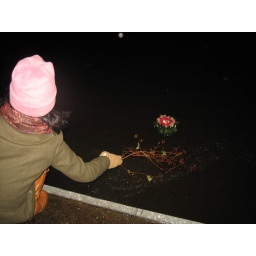
bury dog from neighbour in the river